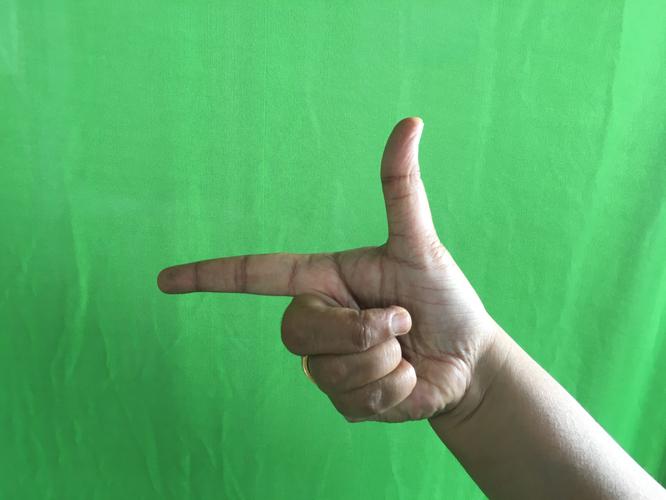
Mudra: Chandrakala
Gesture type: single_hand